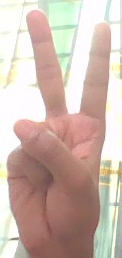
ASL sign: 2